Katzenjammer (band)

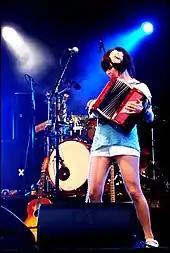
Anne Marit Bergheim performing live in Norway, June 2009

In 2008, Katzenjammer were chosen as one of the finalists in NRK's yearly "Urørt" competition for unsigned artists. They finished in third place with the song "A Bar in Amsterdam". That year they also performed at the Scandinavian music convention by:Larm in Oslo, gaining them national exposure.